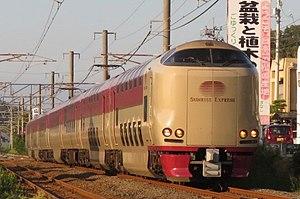
La ligne principale Tōkaidō est une ligne ferroviaire importante des Japan Railways, au Japon. Elle relie Tokyo à Kobe sur une distance de 590 km. La ligne doit son nom au Tōkaidō, l'axe de circulation historique entre Tokyo, Kyoto, Osaka et Kobe.
La ligne principale Sanyō est une ligne ferroviaire de l'ouest de l'île de Honshu au Japon. Elle relie la gare de Kobe à celle de Moji à Kitakyūshū. La ligne longe la côte nord de la mer intérieure de Seto. La ligne du Shinkansen Sanyō a un parcours parallèle depuis 1972.
Le Sunrise Seto est un train express de nuit reliant Tokyo à Takamatsu au Japon et exploité par les compagnies JR West, JR Central, JR East, JR Shikoku. Il est le successeur du train express Seto.